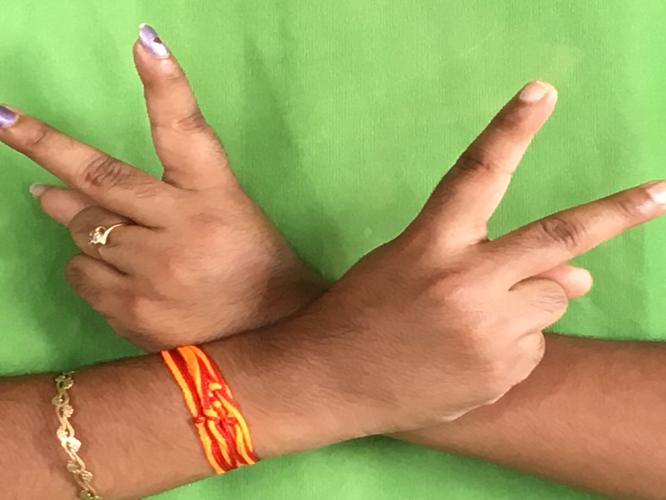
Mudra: Kartariswastika
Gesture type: double_hand